Question: Please indicate a possible affordance area of baseball bat that can be used for hitting
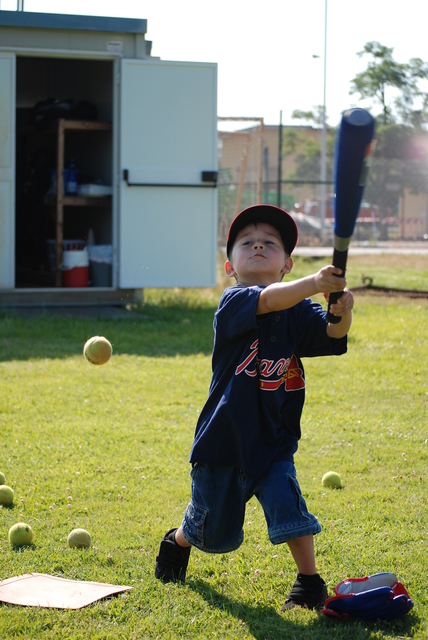
Answer: [338.377, 111.226, 376.272, 208.77]